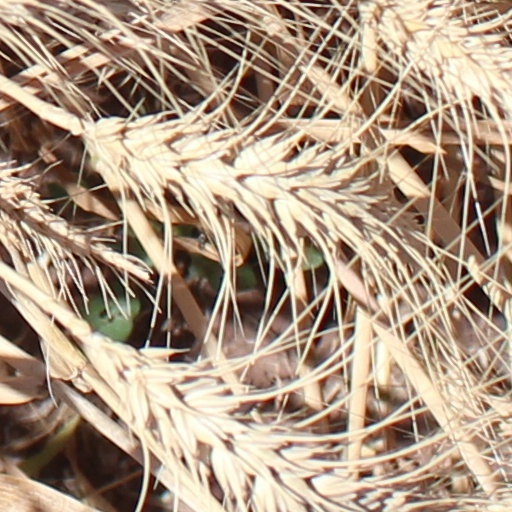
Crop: wheat